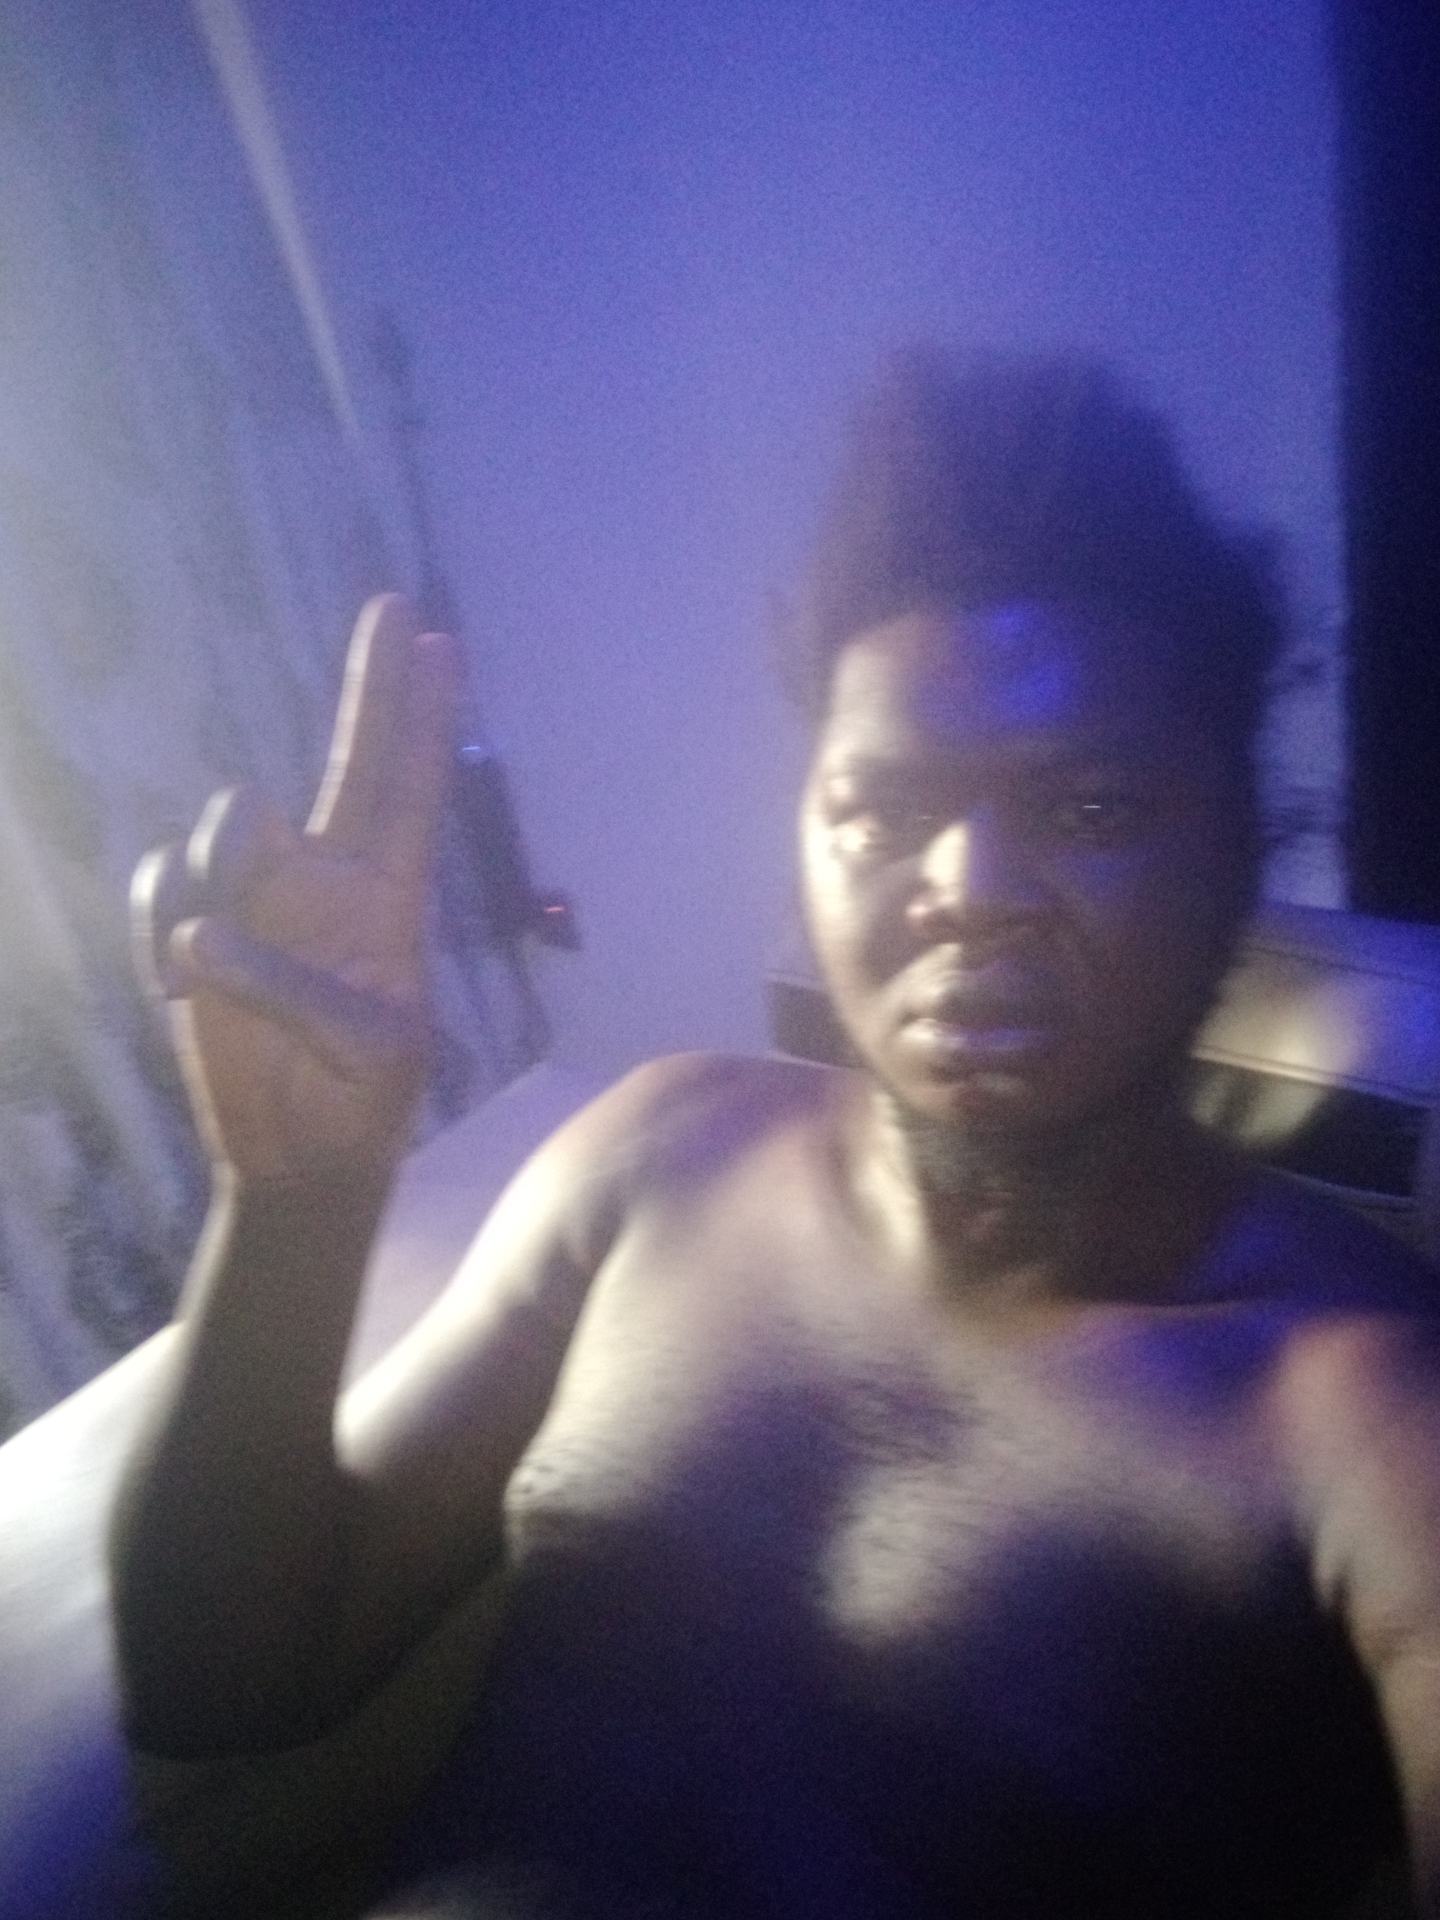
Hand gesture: two_up